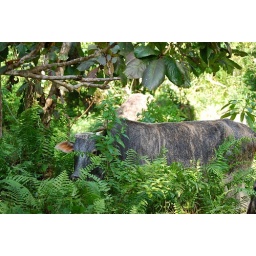
a cow lost in the forest